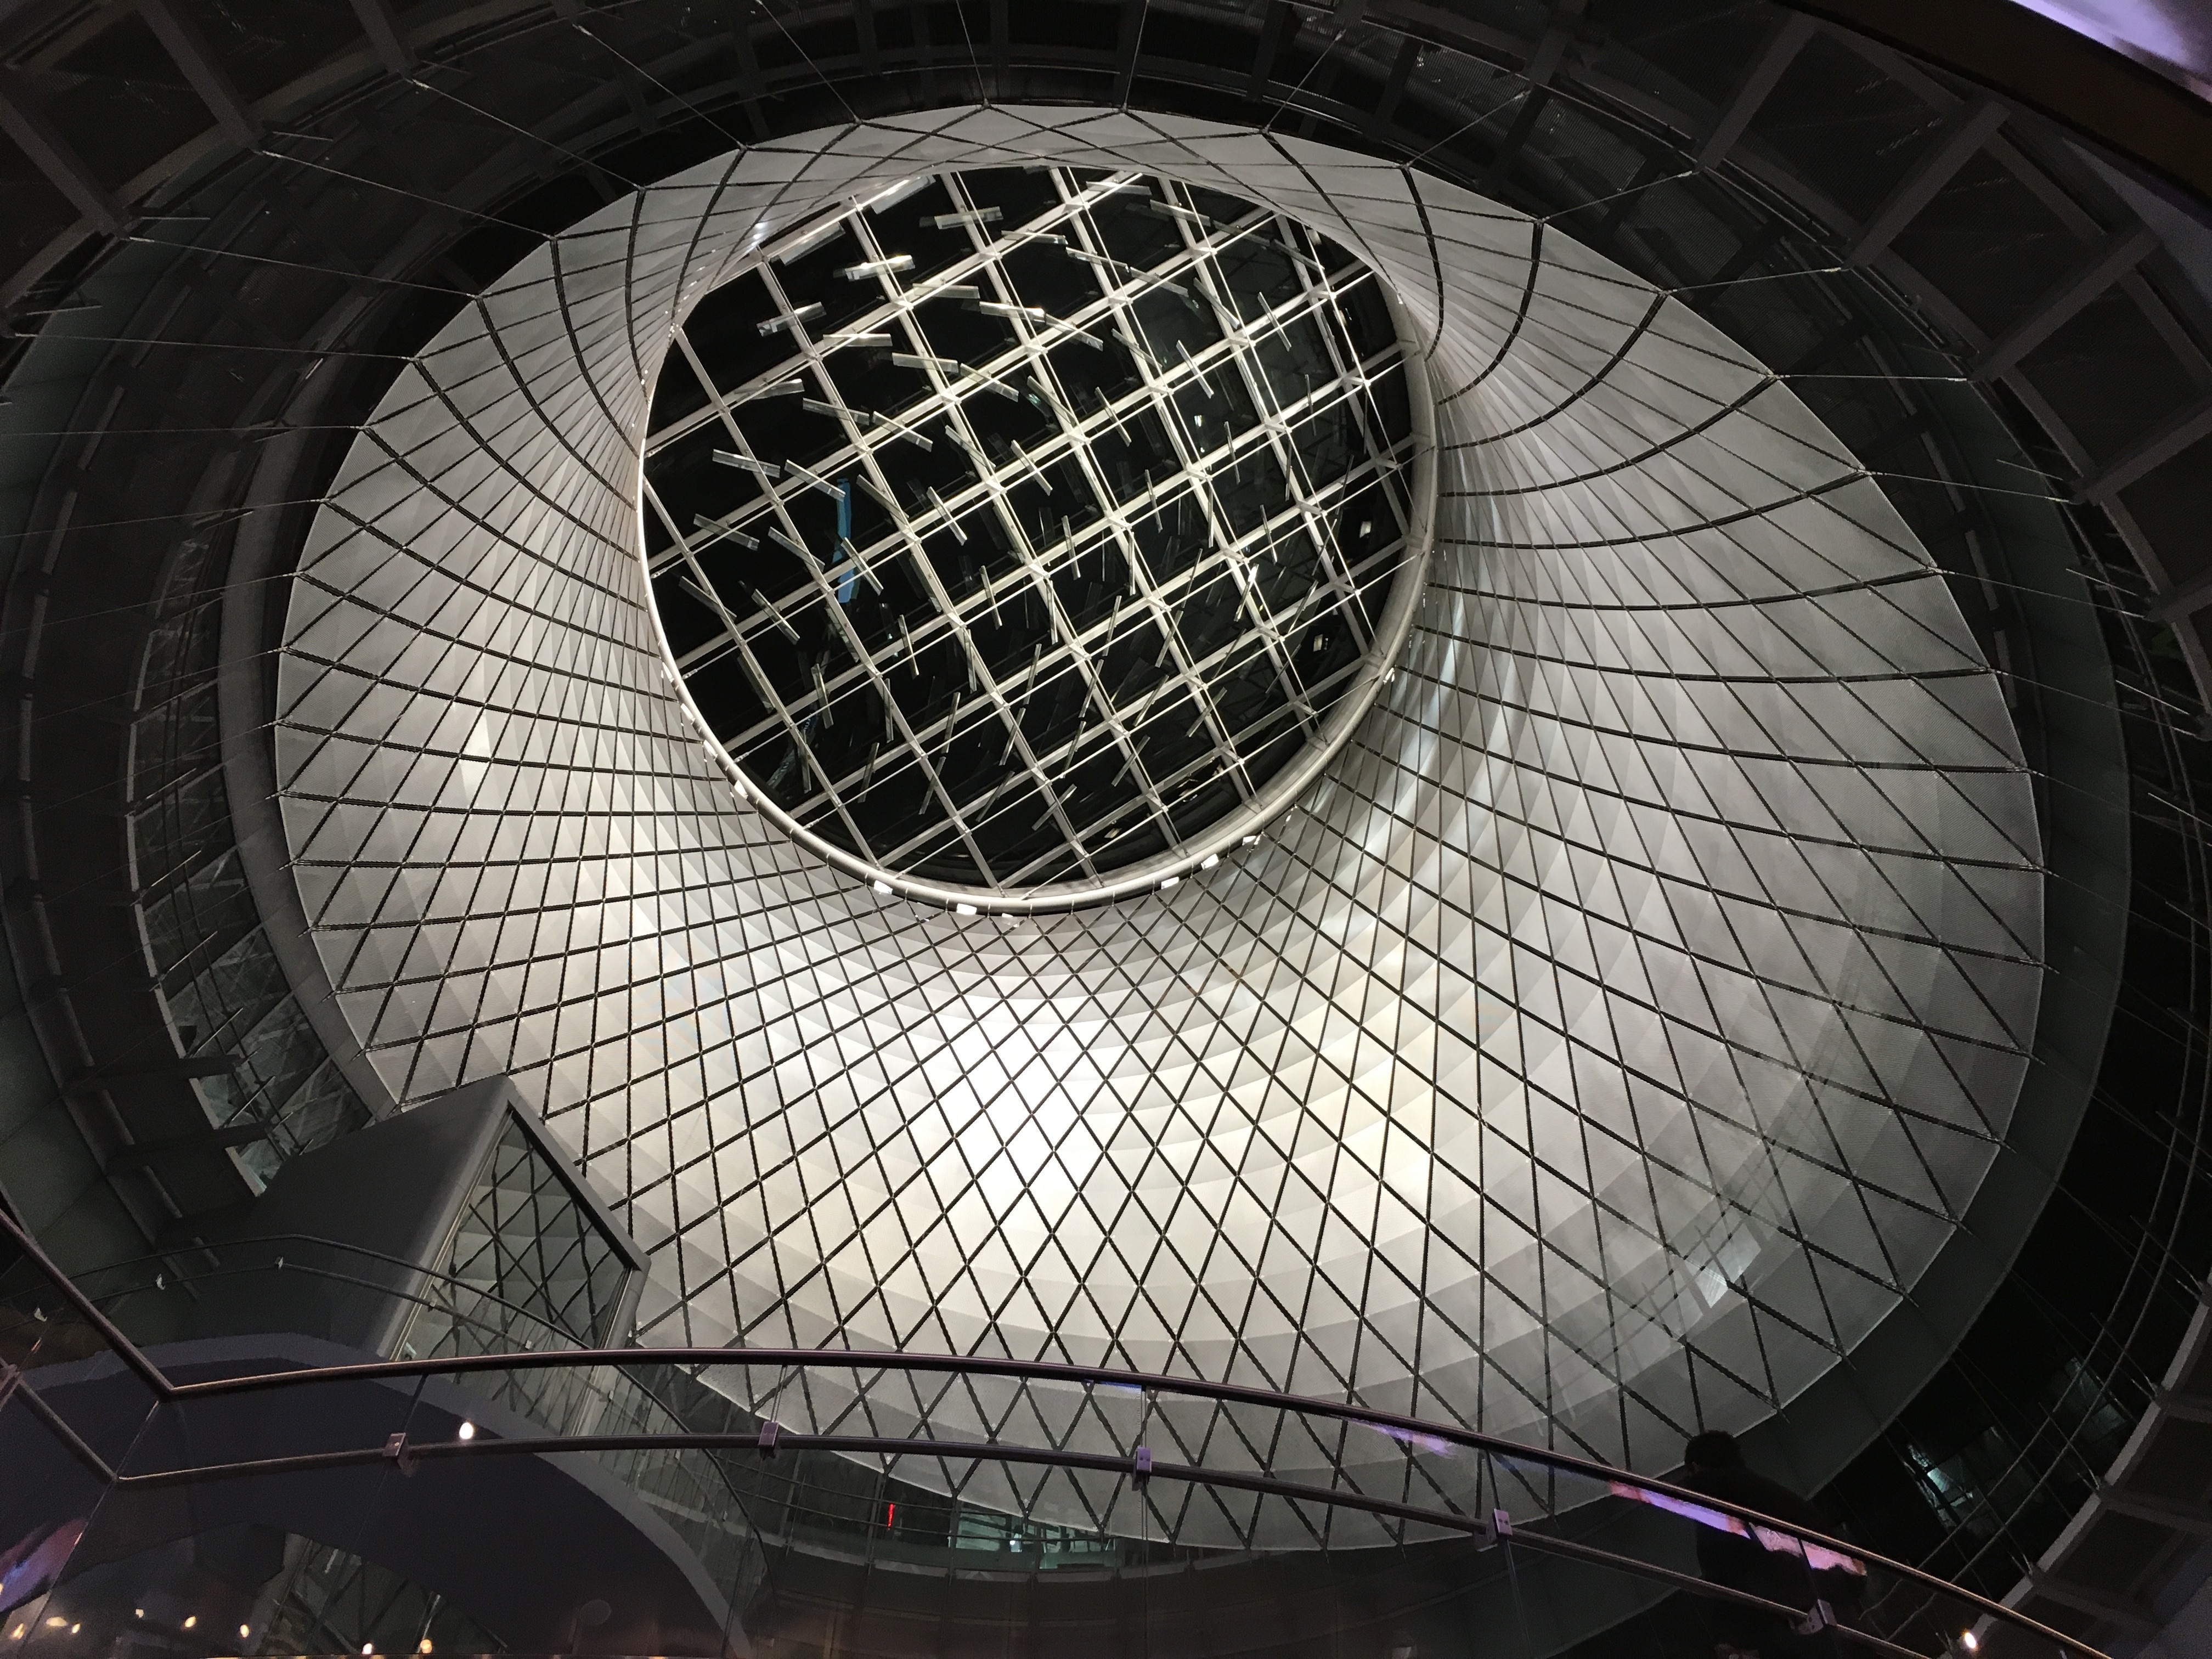
light, wheel, spoke, stadium, tire, circle, symmetry, dome, shape, automotive tire, aircraft engine